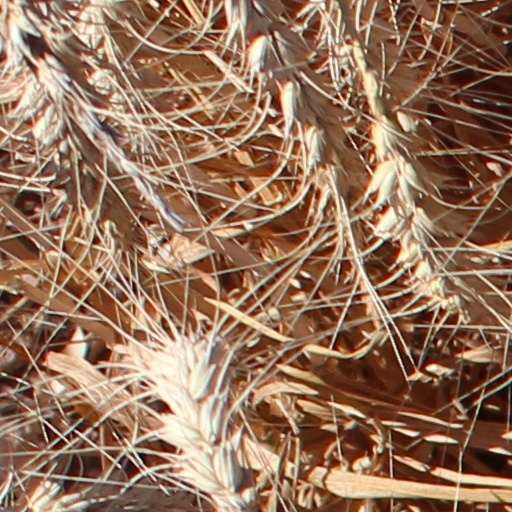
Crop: wheat